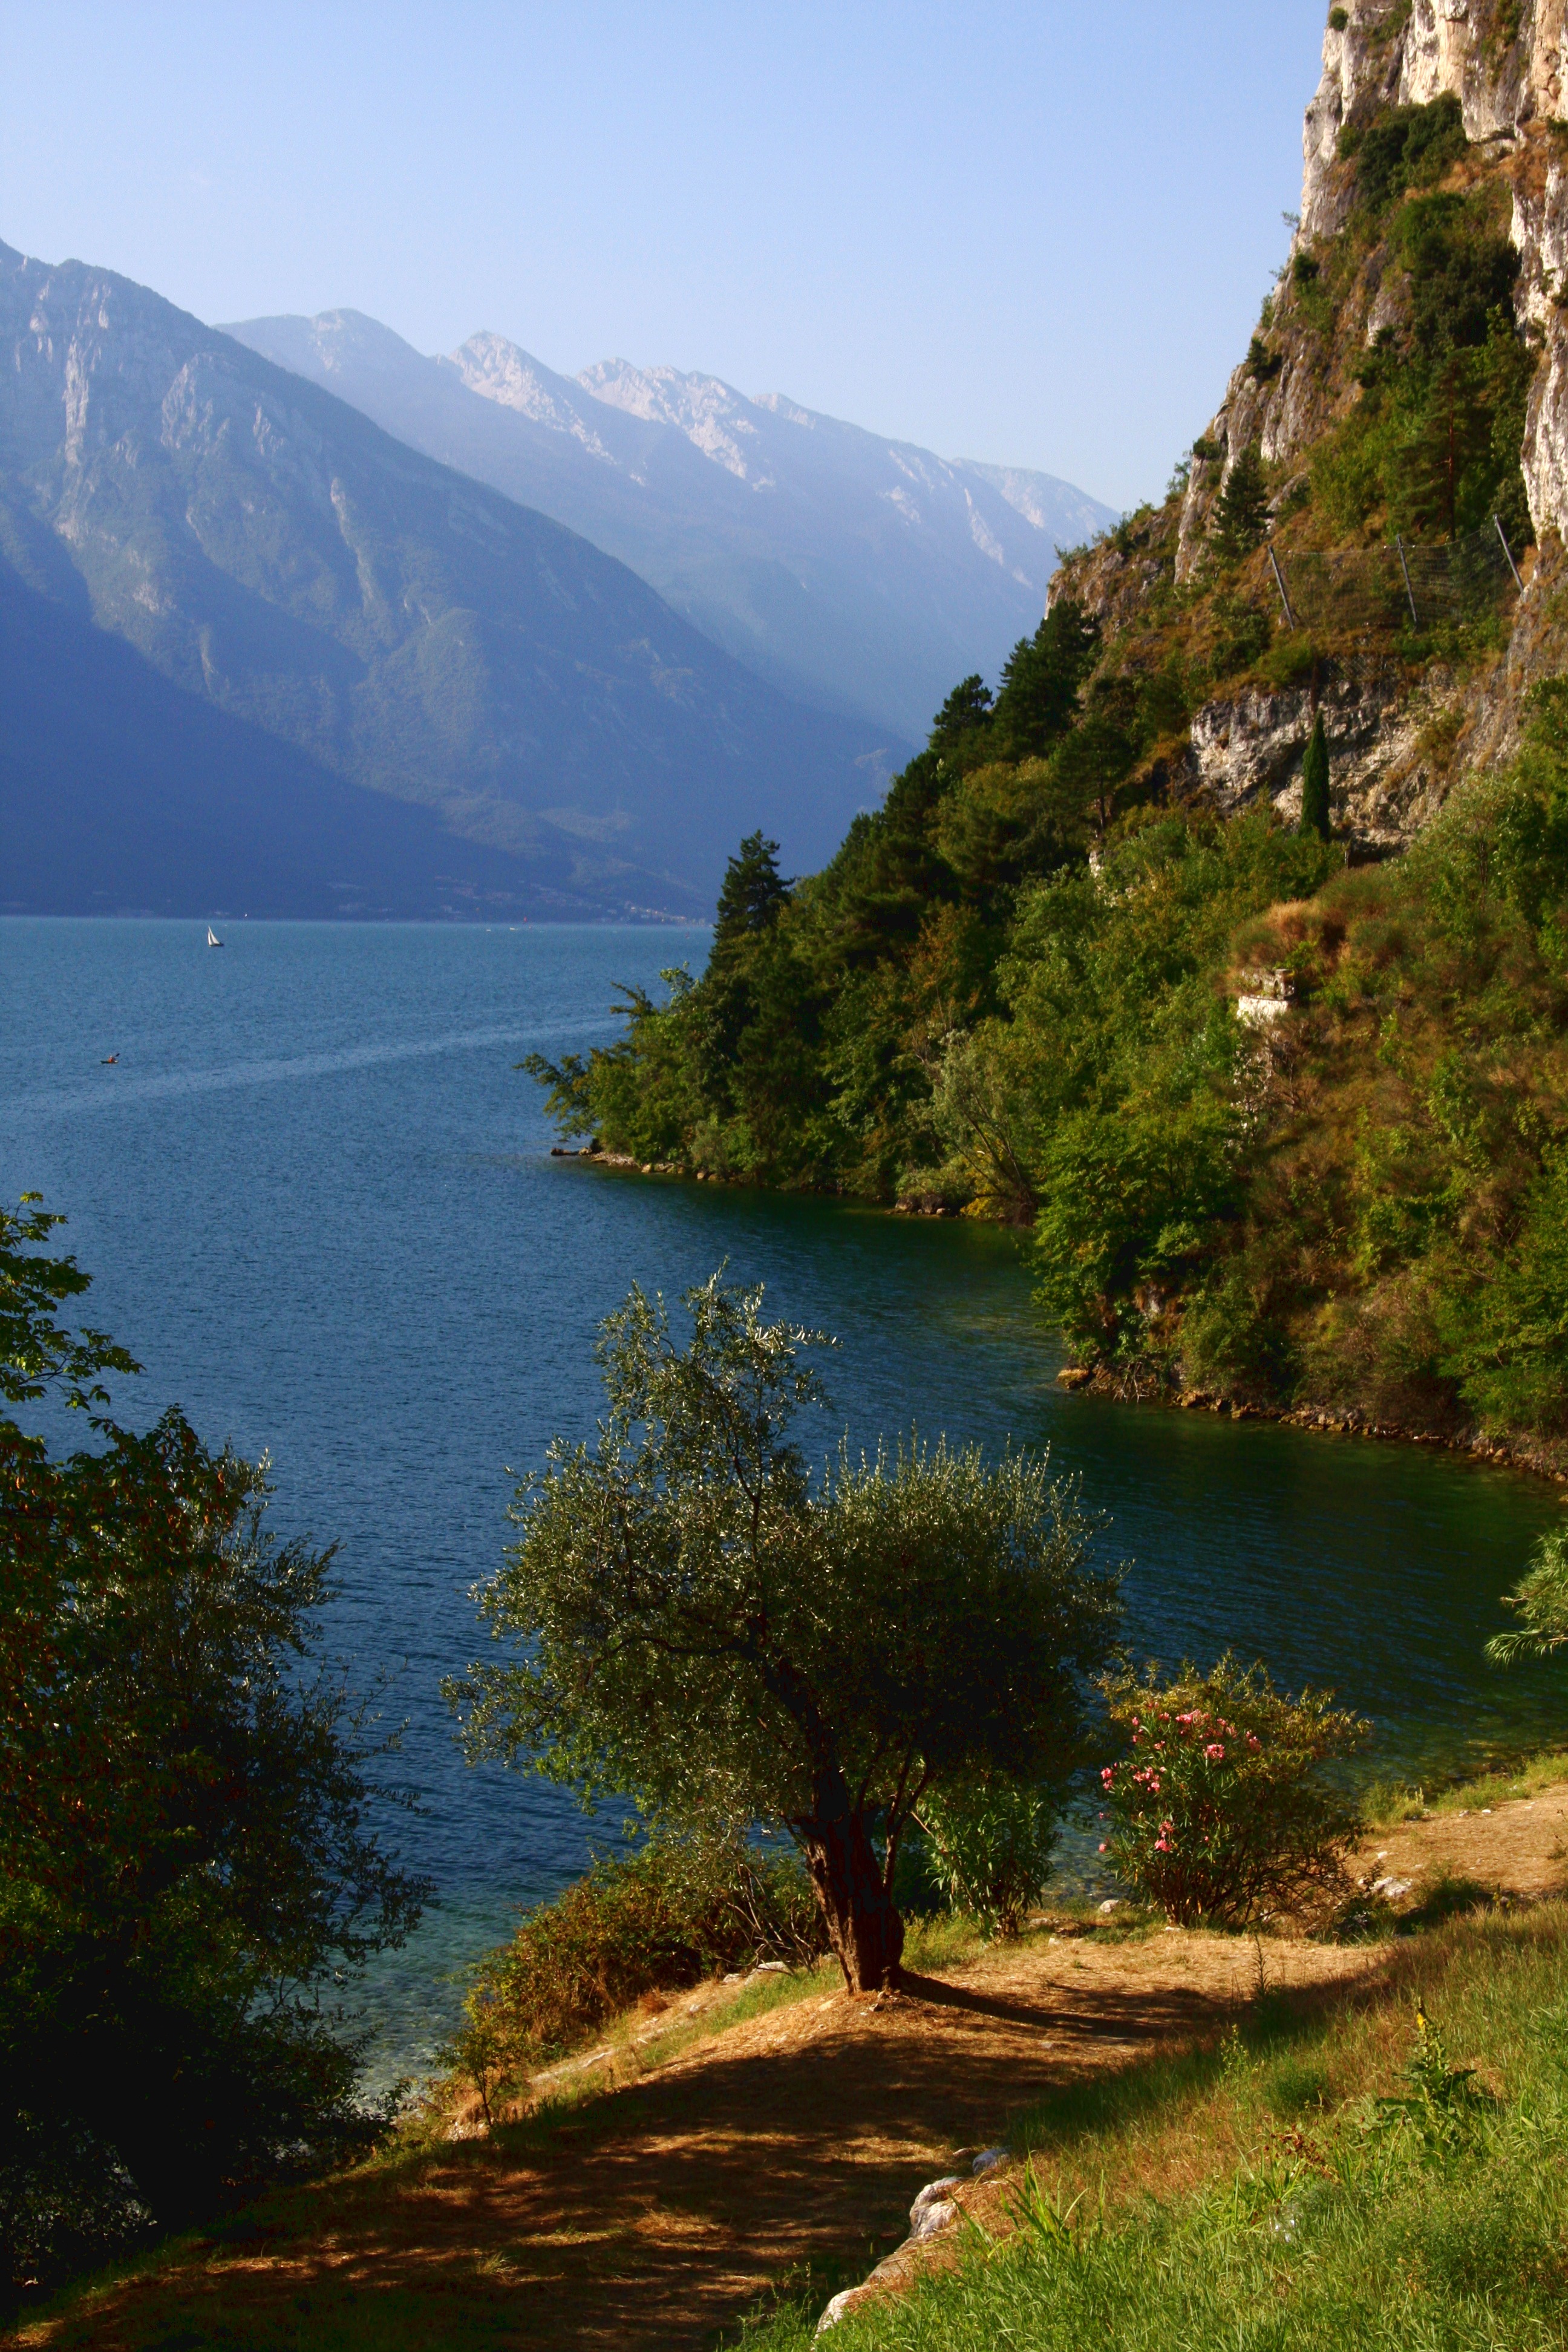
landscape, sea, tree, nature, wilderness, mountain, boat, hill, lake, view, valley, mountain range, summer, holiday, italy, blue, fjord, reservoir, body of water, mountains, loch, landform, lake garda, mountainous landforms, limone sul garde